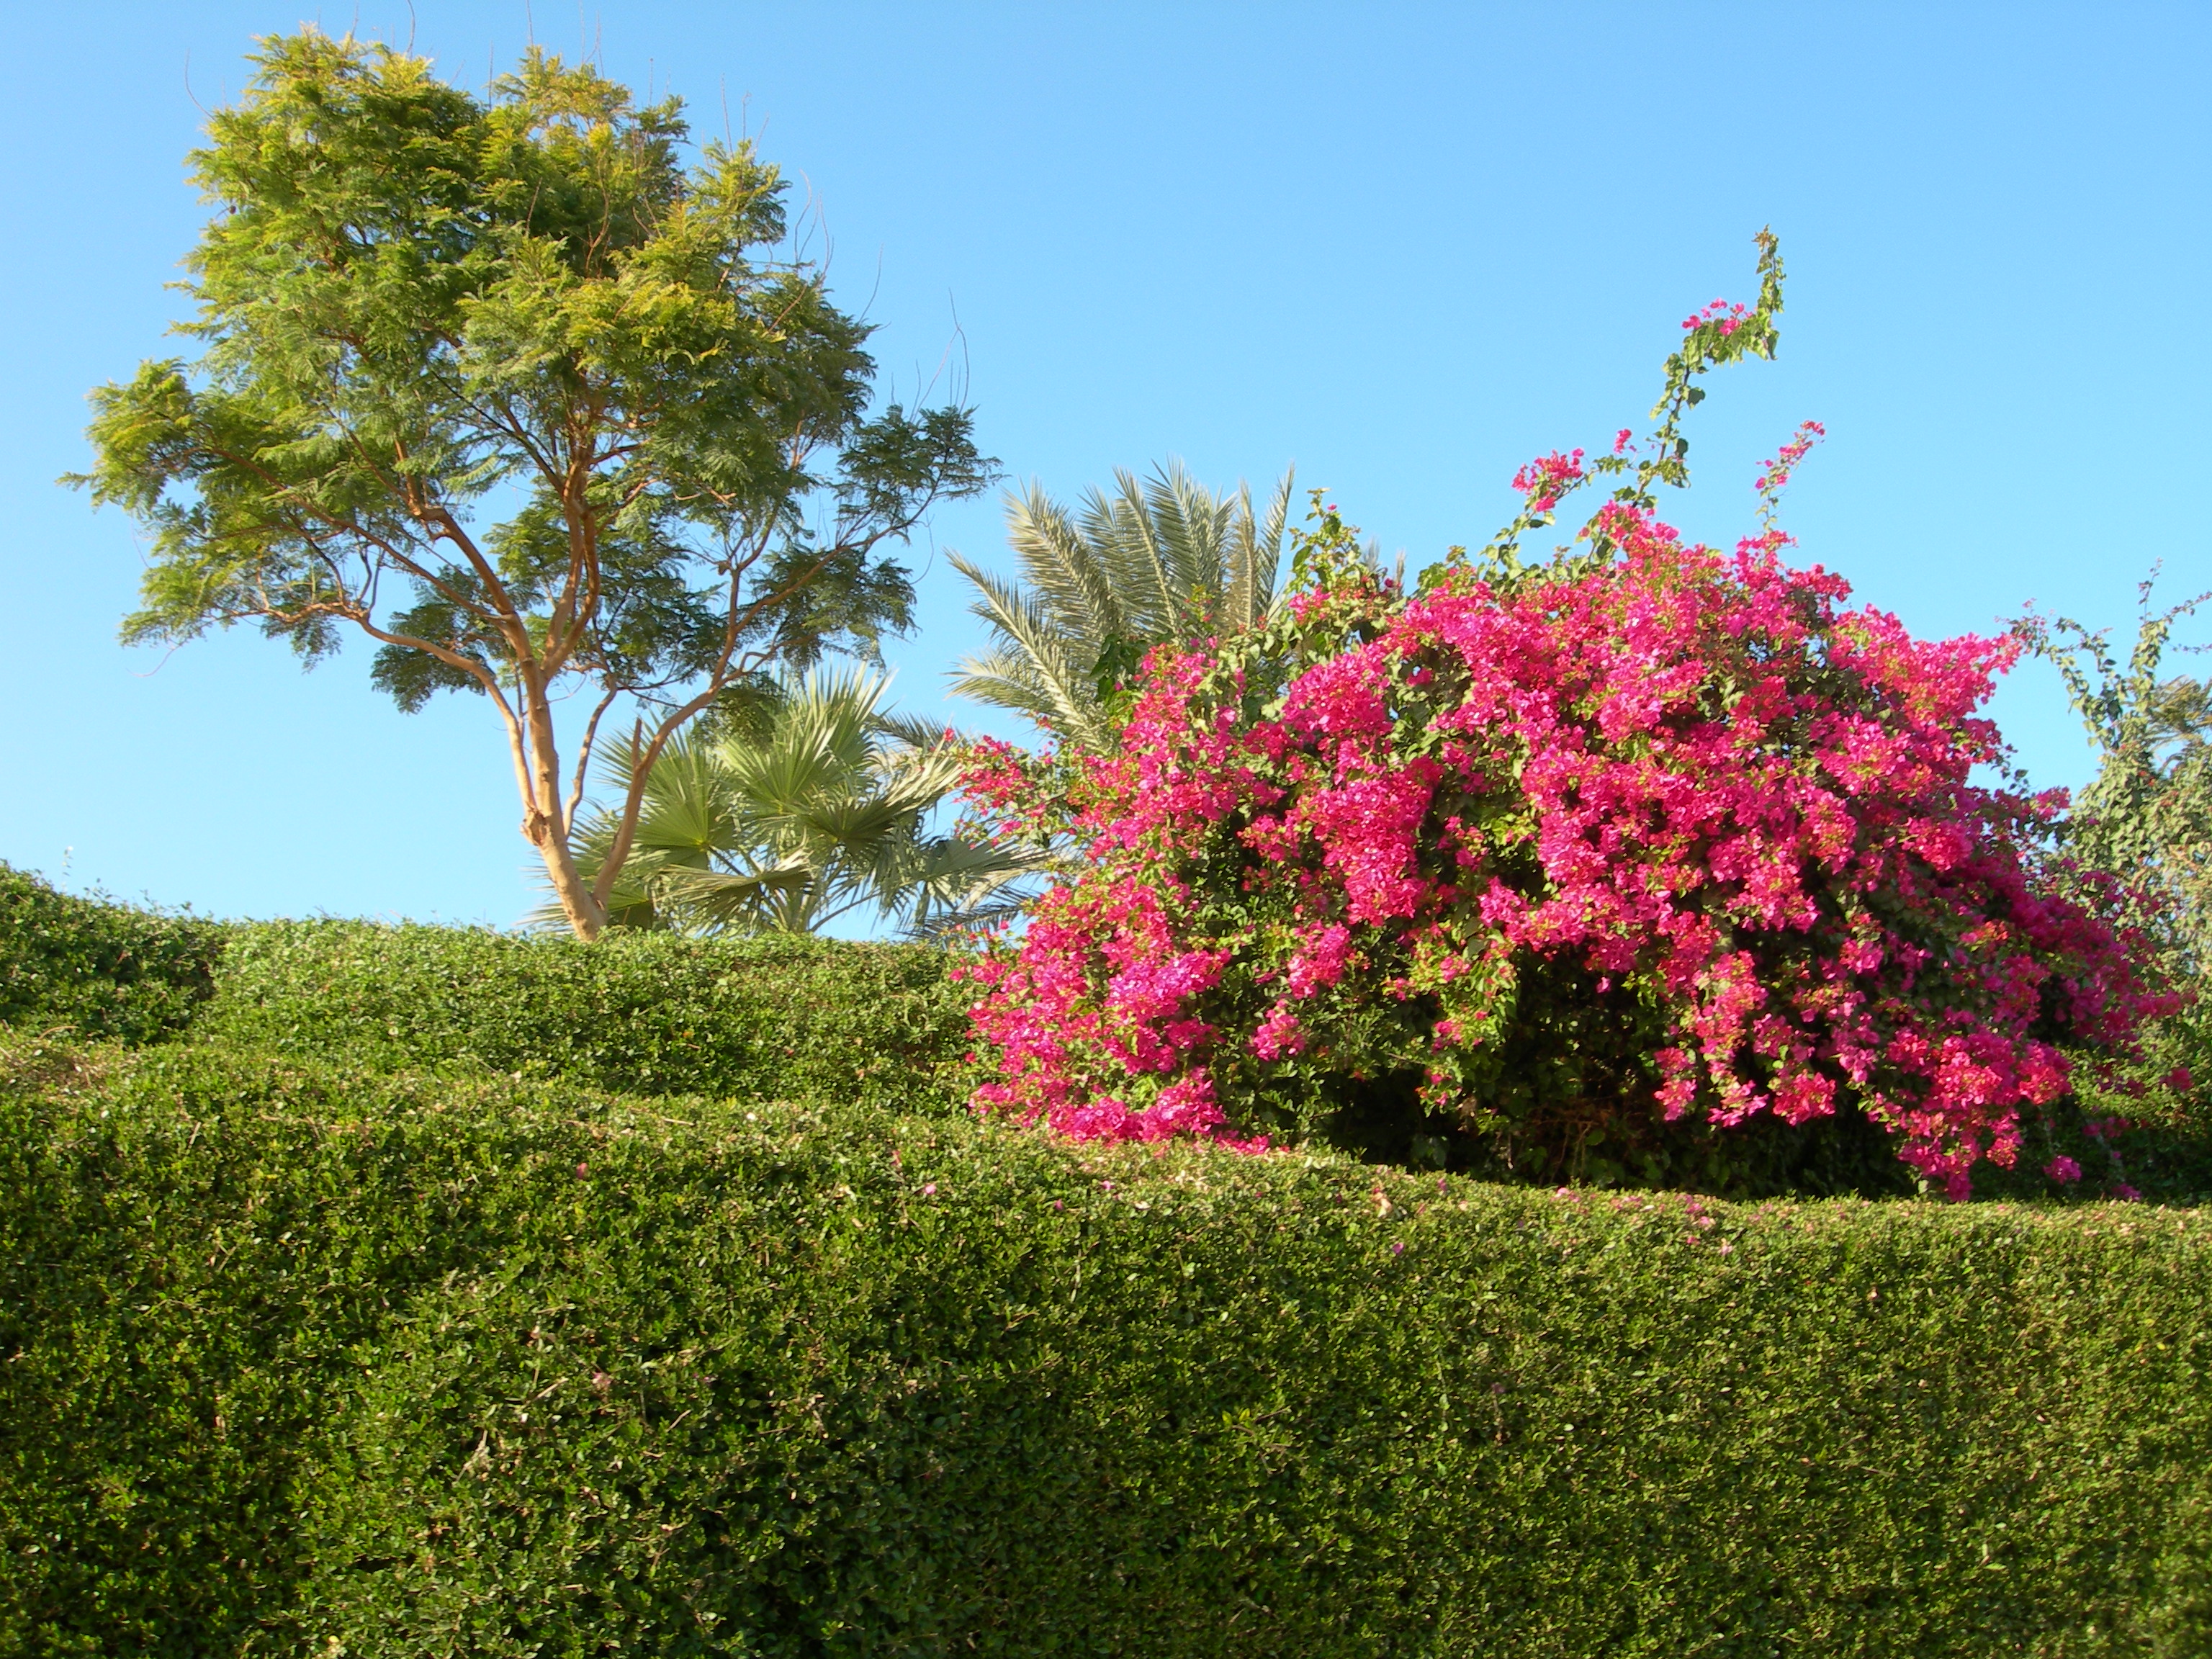
tree, blossom, plant, lawn, meadow, leaf, flower, travel, autumn, botany, nikon, garden, flora, egypt, vegetation, shrub, ecosystem, flowering plant, woody plant, land plant